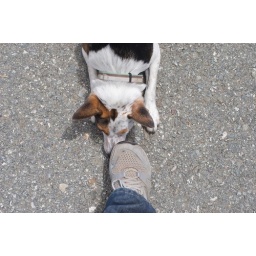
Cee really wants the ball thats under my shoe